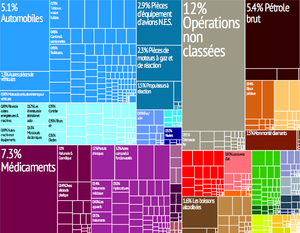
Représentation graphique des exportations de produits du pays dans 28 catégories de couleur. Chaque case de couleur représente un produit et sa taille est proportionnelle à la part des exportations totales du pays que le produit représente.
Le Royaume-Uni, en forme longue le Royaume-Uni de Grande-Bretagne et d'Irlande du Nord, est un pays d'Europe de l'Ouest, ou selon certaines définitions, d'Europe du Nord, dont le territoire comprend l'île de Grande-Bretagne et la partie nord de l'île d'Irlande, ainsi que de nombreuses petites îles autour de l'archipel. Le territoire du Royaume-Uni partage une frontière terrestre avec la république d'Irlande, et est entouré par l'océan Atlantique au nord, la mer du Nord à l'est, la Manche au sud, la mer Celtique au sud-sud-ouest, la mer d'Irlande au sud-ouest et les mers intérieures de la côte ouest de l'Écosse au nord-ouest. Le Royaume-Uni couvre une superficie de 246 690 km², faisant de lui le 80ᵉ plus grand pays du monde, et le 11ᵉ d'Europe. Il est le 22ᵉ pays plus peuplé du monde, avec une population estimée à 65,1 millions d'habitants. Le Royaume-Uni est une monarchie constitutionnelle ; il possède un système parlementaire de gouvernance. Sa capitale est Londres, une ville mondiale et la seconde place financière au monde.